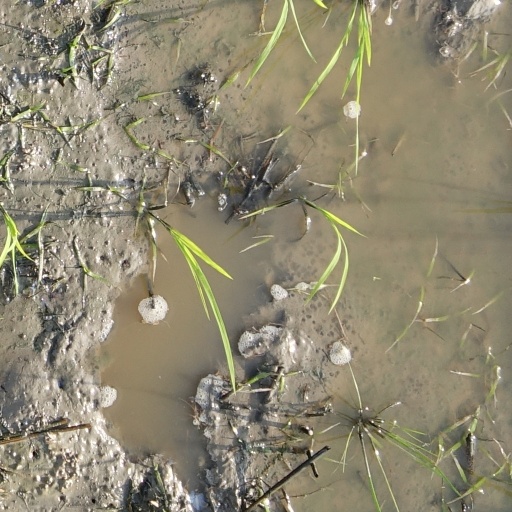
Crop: rice